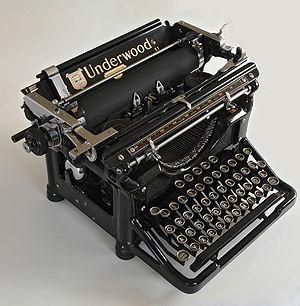
Le plan de codage clavier, aussi couramment appelé par anglicisme Keymap, sert à donner à un ordinateur où a une machine à écrire la description du clavier que l'on utilise.
Une machine à écrire est une machine mécanographique permettant d'écrire des documents avec des caractères imprimés. Elle se présente sous la forme d'un clavier comportant une cinquantaine de touches représentant les caractères qui seront imprimés sur le papier.